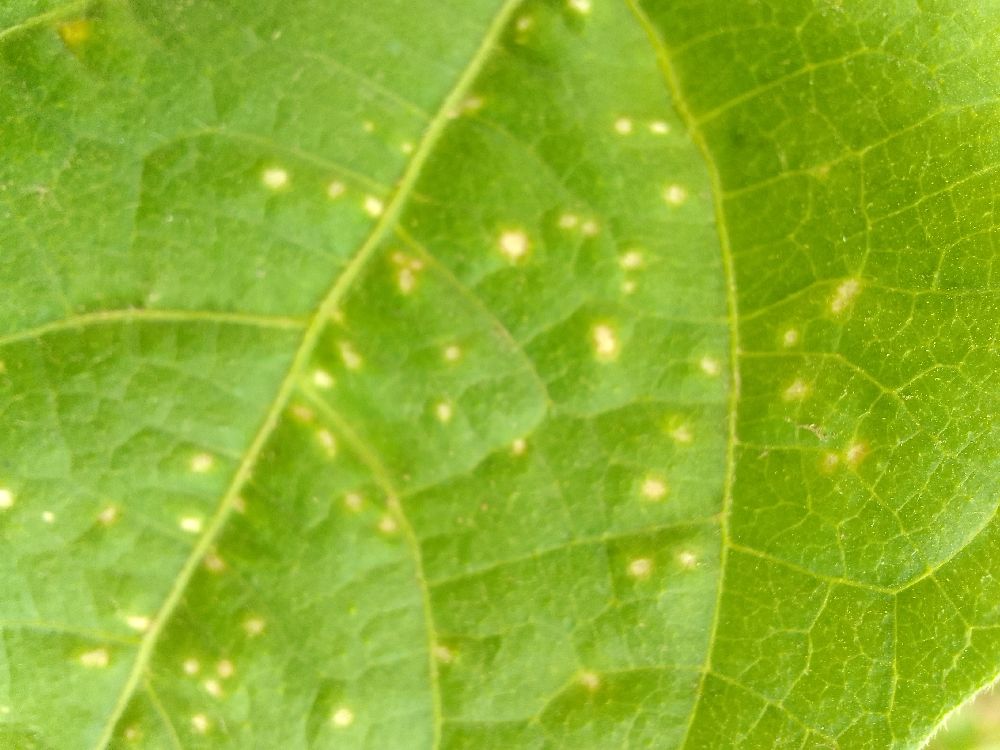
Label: rust